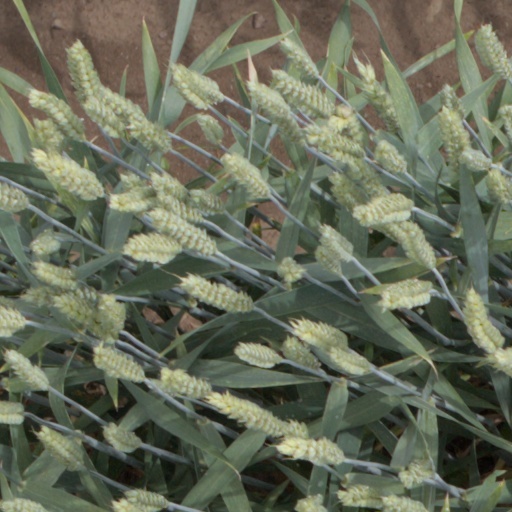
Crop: wheat